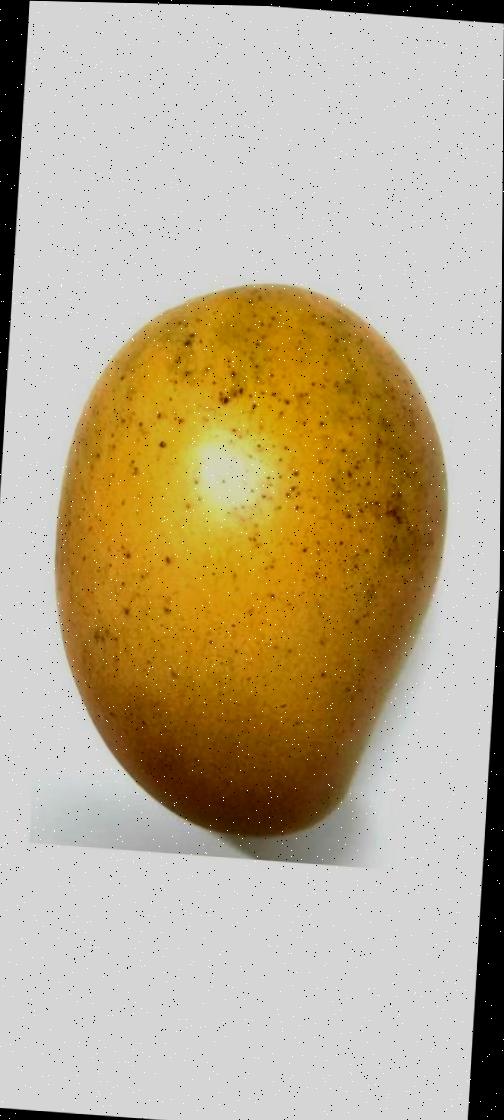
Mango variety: Shada